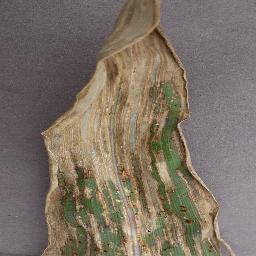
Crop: corn
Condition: (maize)_cercospora_spot_gray_spot